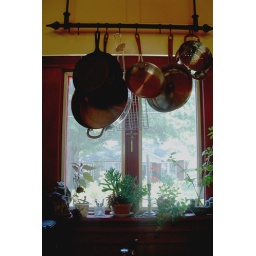
The kitchen, and my favorite spot in the kitchen -- the window over the sink. I feel totally at peace here.